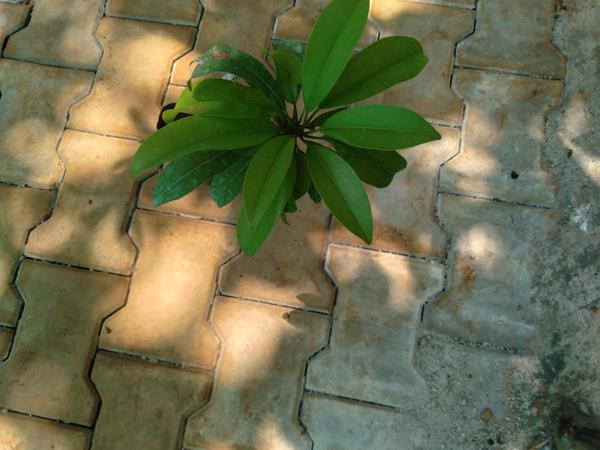
Plant: Sapota